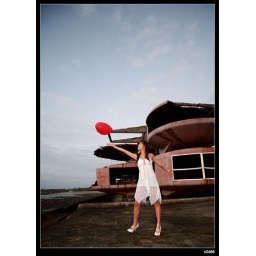
hsiaoh is very cute ,vivid and a little sexy feeling, we shot her at abandon houses near Taisui